Tooting Bec tube station

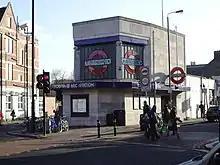
The narrow satellite building on the east side of the junction, which provides a pedestrian subway access to the main station premises

The station was designed by Charles Holden and opened on 13 September 1926 as part of the Morden extension of the City & South London Railway, which is now part of the Northern line. Originally known as Trinity Road (Tooting Bec), it was given its present name on 1 October 1950.